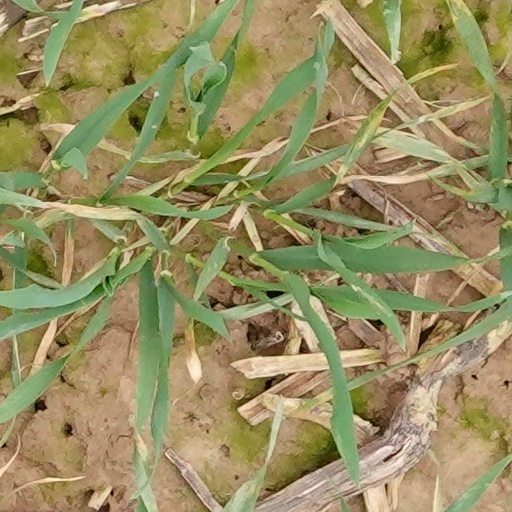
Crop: wheat